Francesco Dandolo

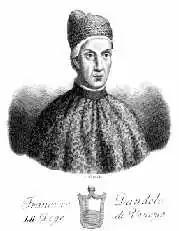

Francesco Dandolo (died 1339) was the 52nd Doge of Venice. He ruled from 1329 to 1339. During his reign Venice began its policy of extending its territory on the Italian mainland.